Samsara (2011 film)

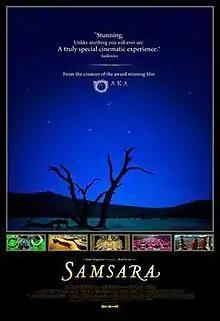
Film poster

Samsara is a 2011 American non-narrative documentary film of international imagery directed by Ron Fricke and produced by Mark Magidson, who also collaborated on "Baraka" (1992), a film of a similar vein, and "Chronos" (1985).